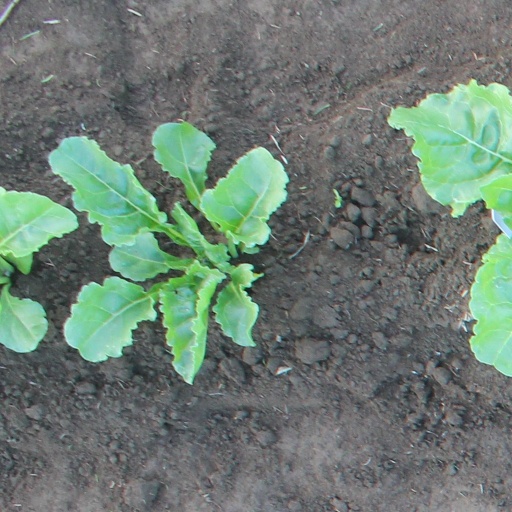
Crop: sugar beet